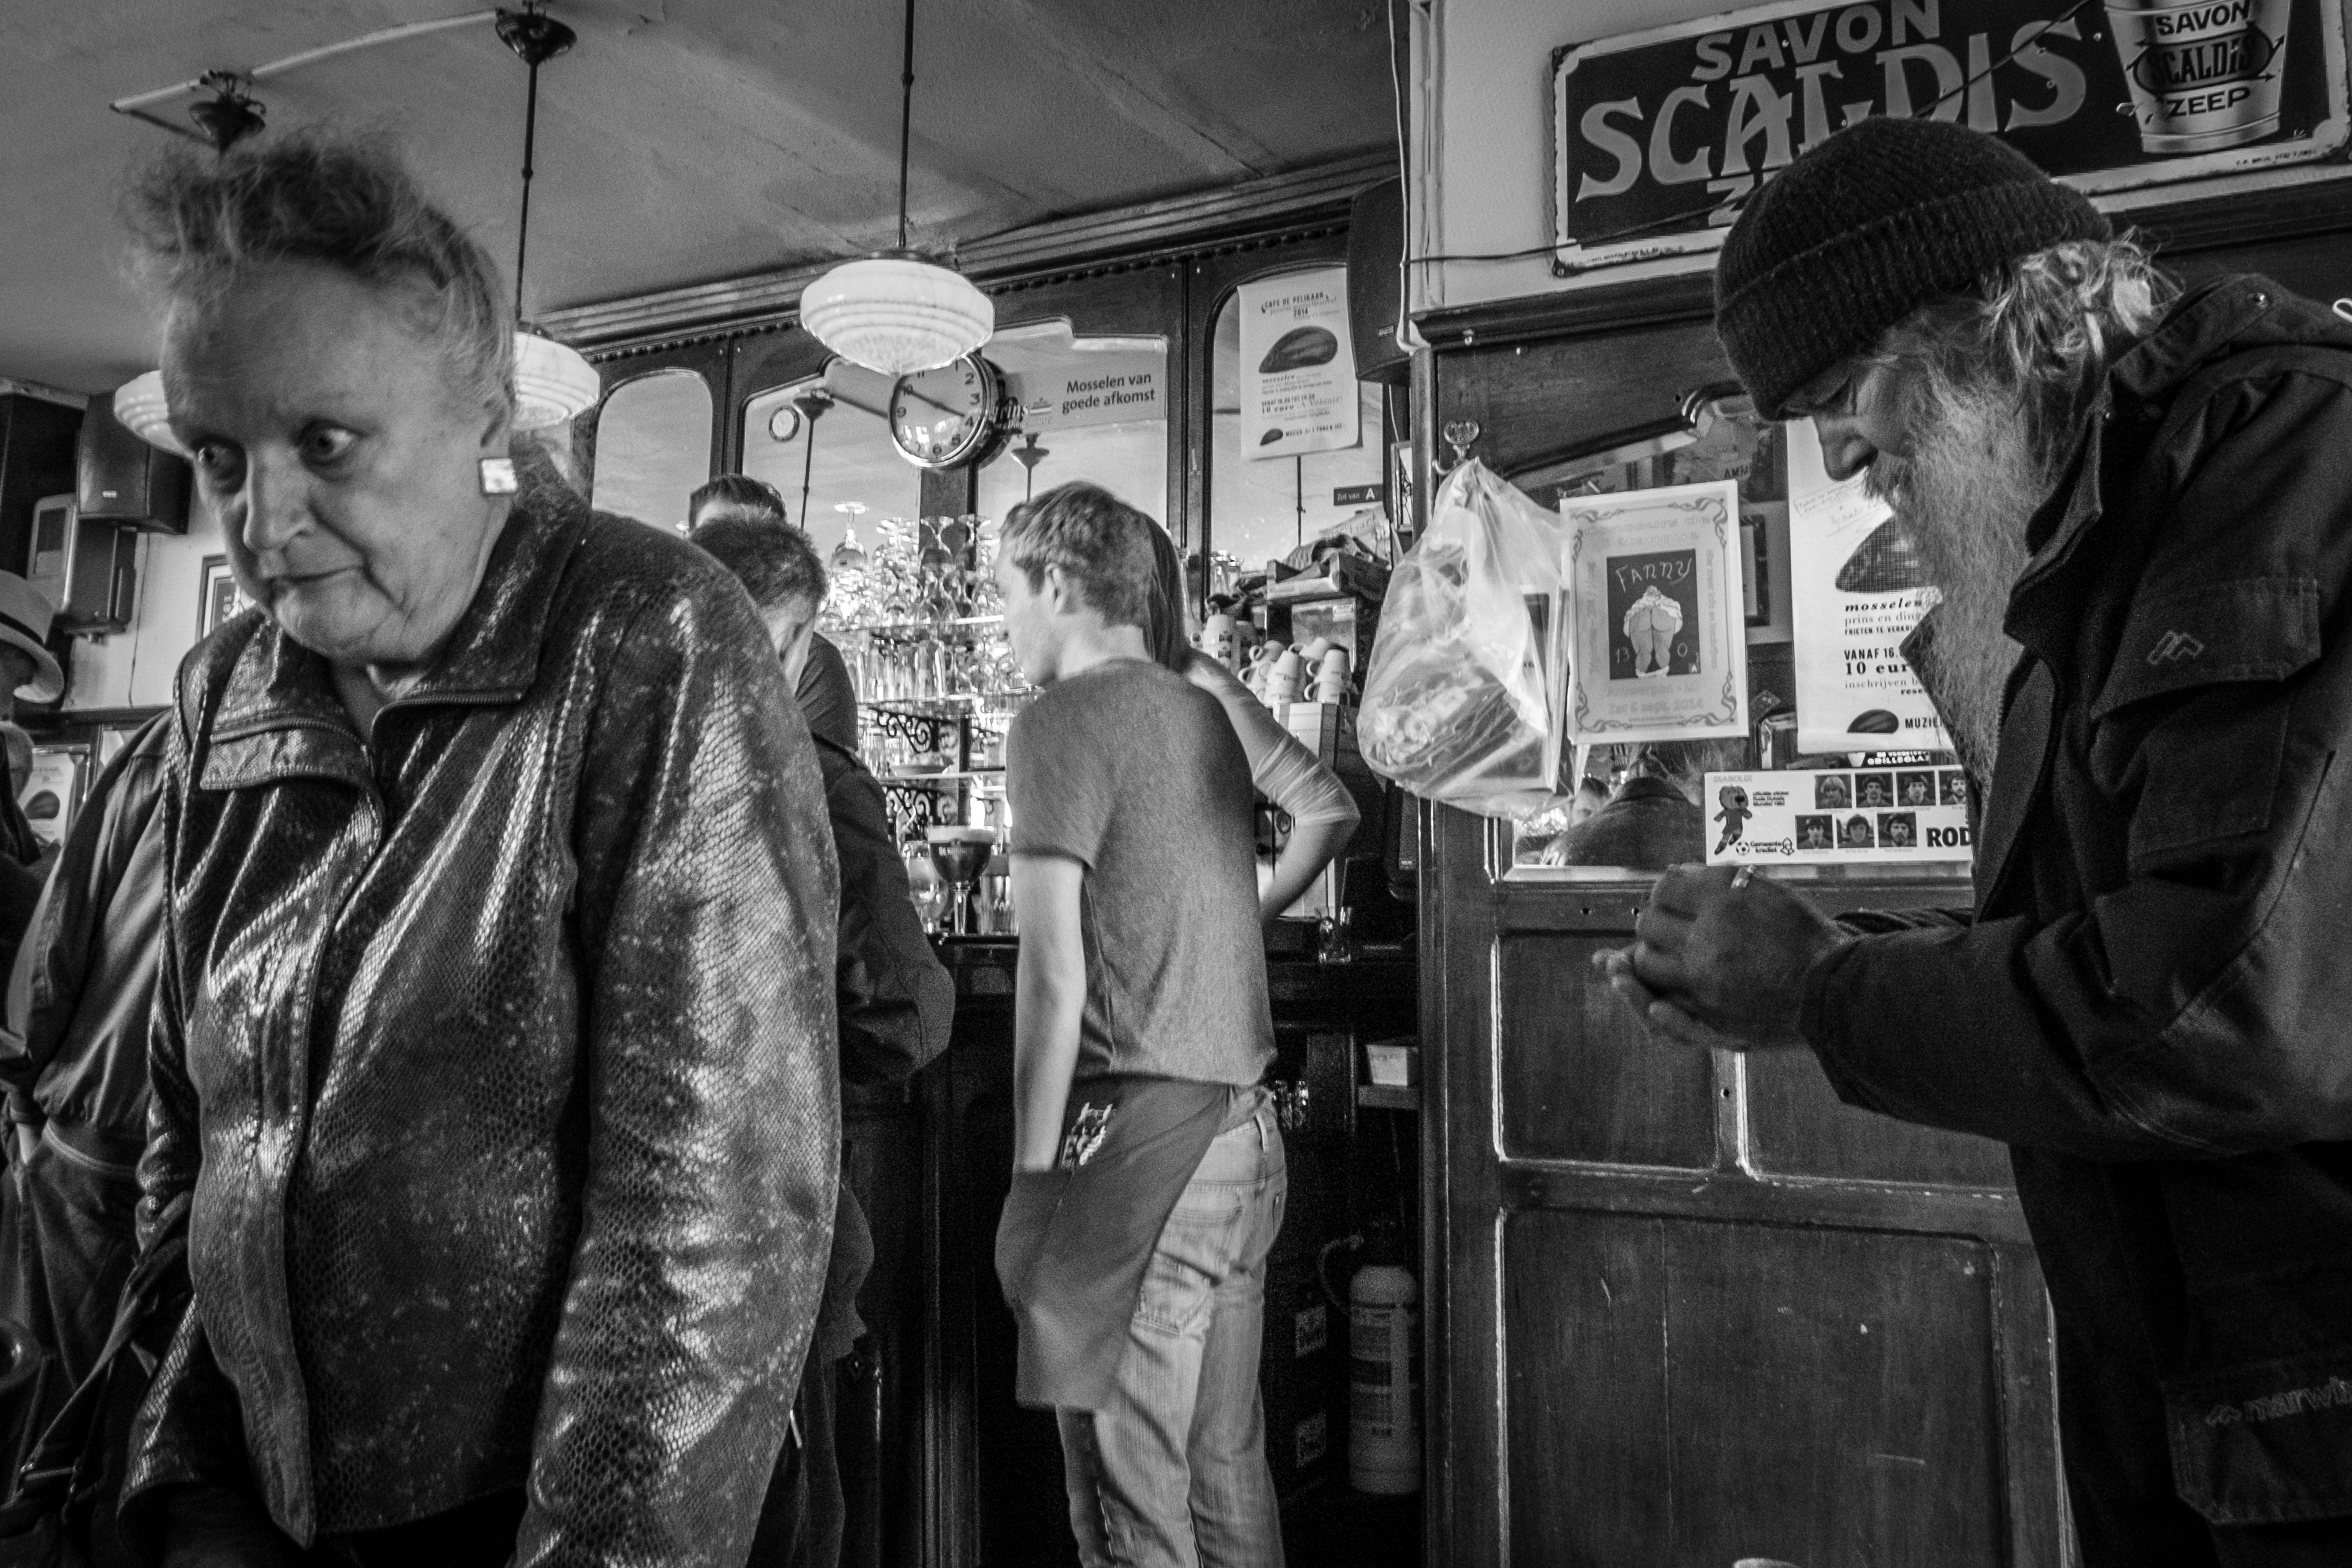
person, cafe, black and white, people, road, street, photography, crowd, bar, black, monochrome, infrastructure, photograph, expression, antwerp, monochrome photography, film noir